La Jument

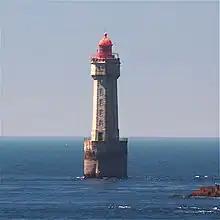
La Jument in 2007

La Jument ("the mare") is a lighthouse in Brittany, Northwestern France. The lighthouse is built on a rock (that is also called La Jument) about 300 metres from the coast of the island of Ushant.